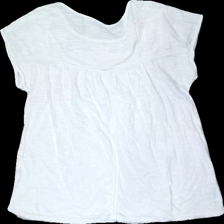
View: back
Type: Top
Category: Ladies
Brand: Esprit
Colors: White
Material: 100% cott
Pattern: Embroidered
Cut: Regular
Size: XL
Season: All
Stains: Minor
Price range: <50
Recommended usage: Export
Comment: lös maska